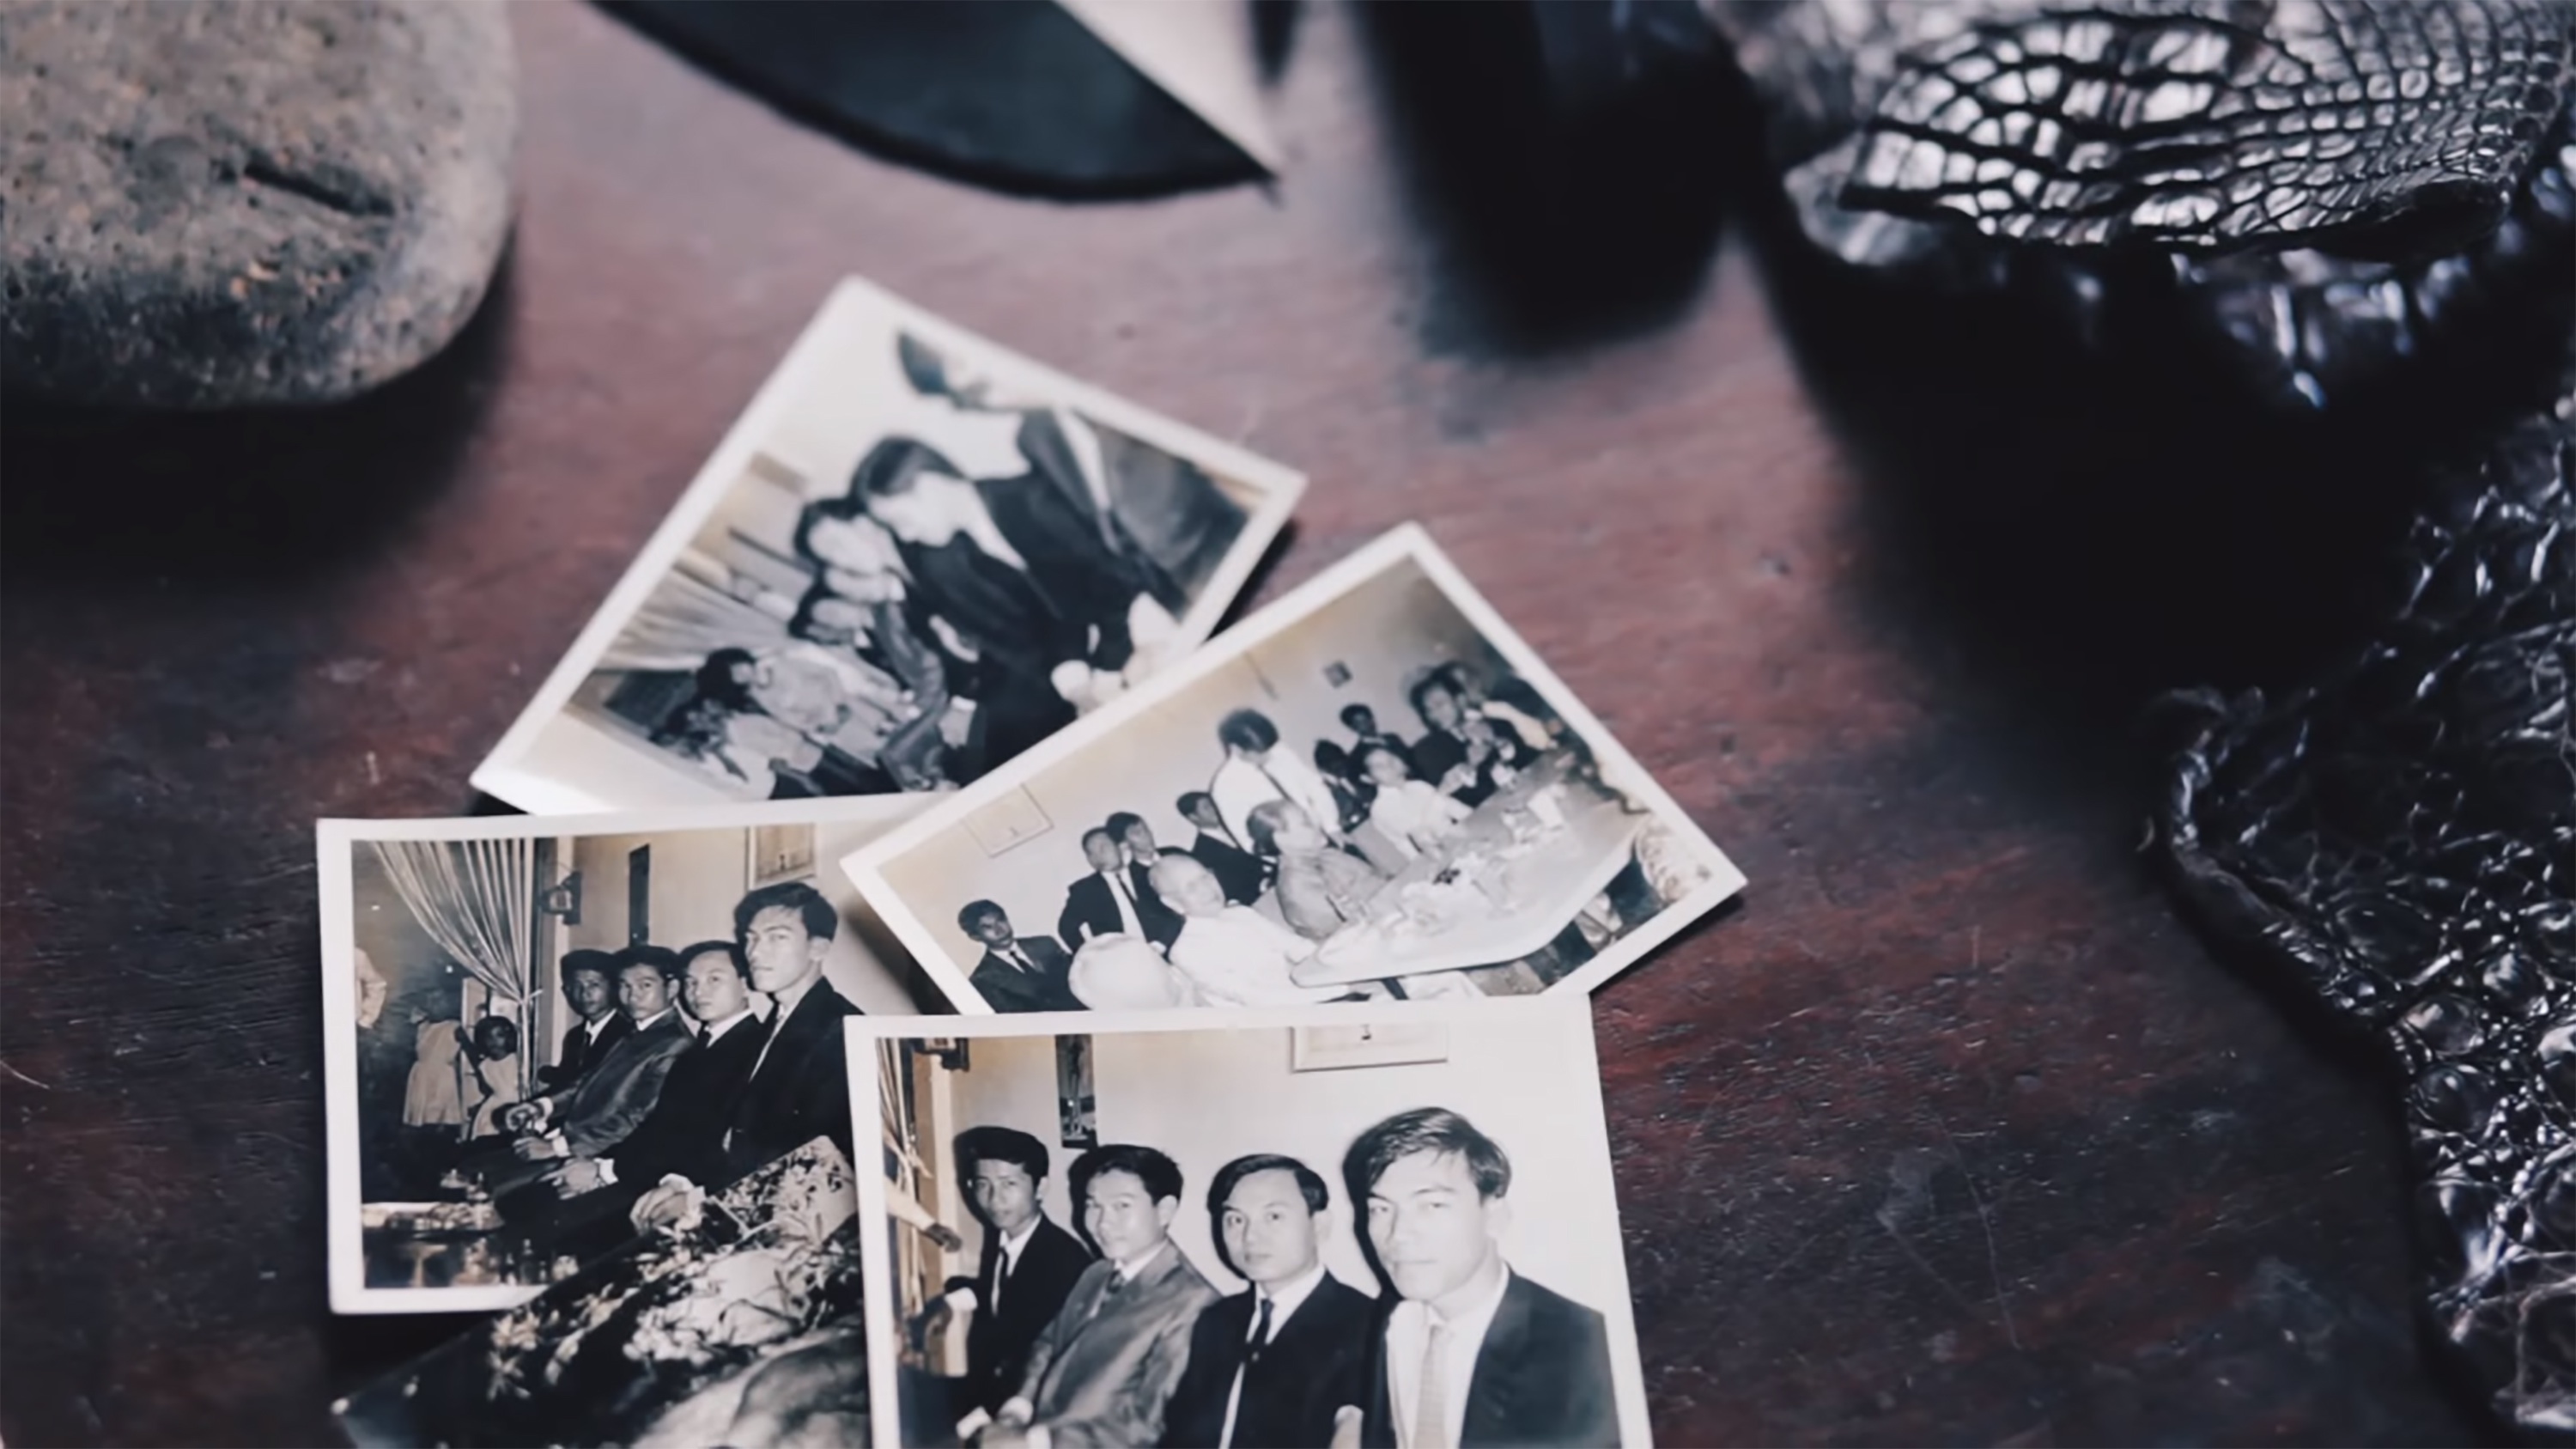
black, art, calligraphy